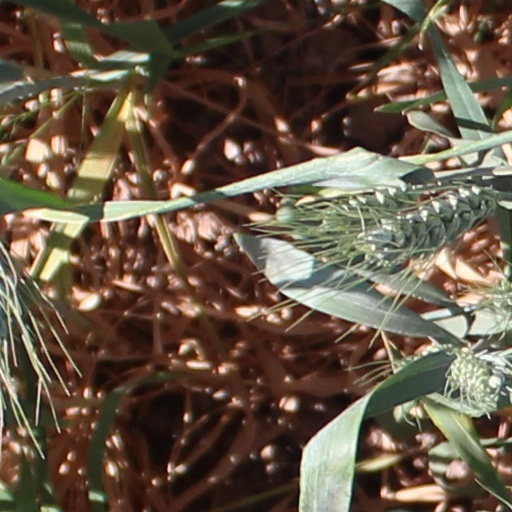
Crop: wheat